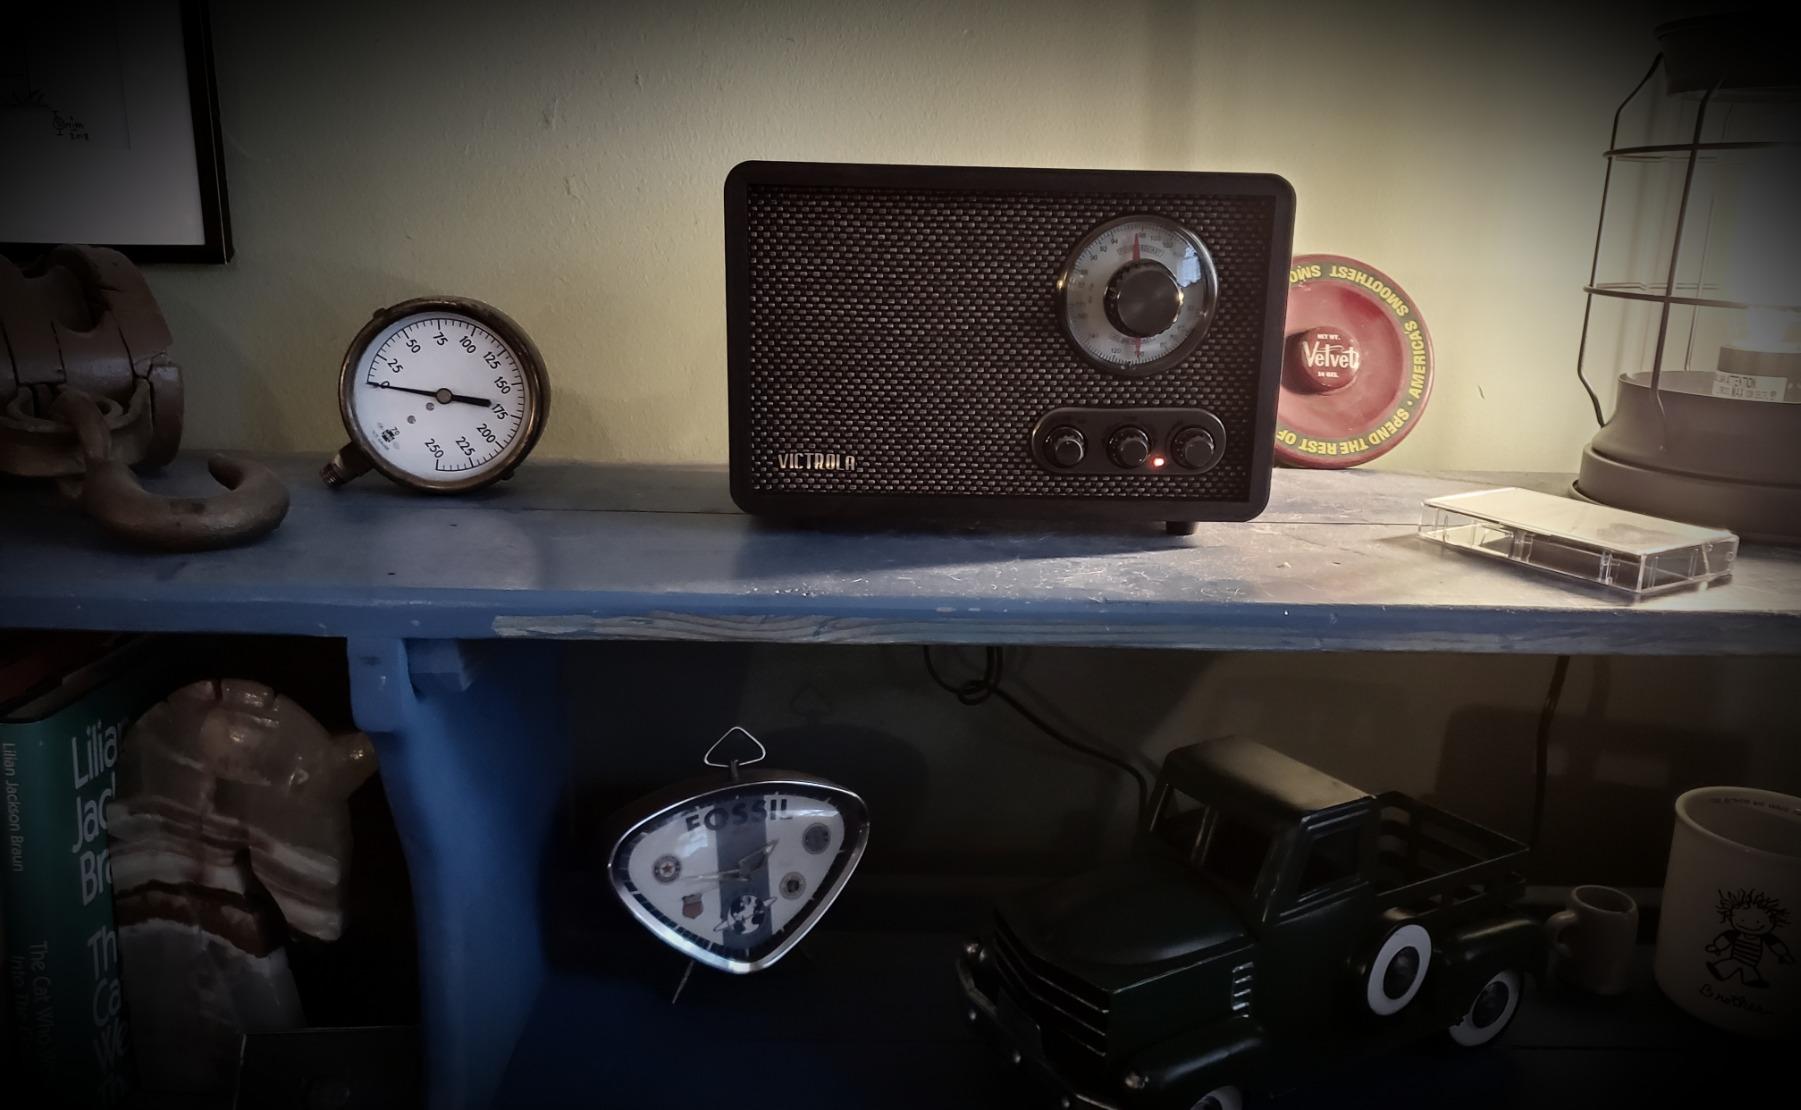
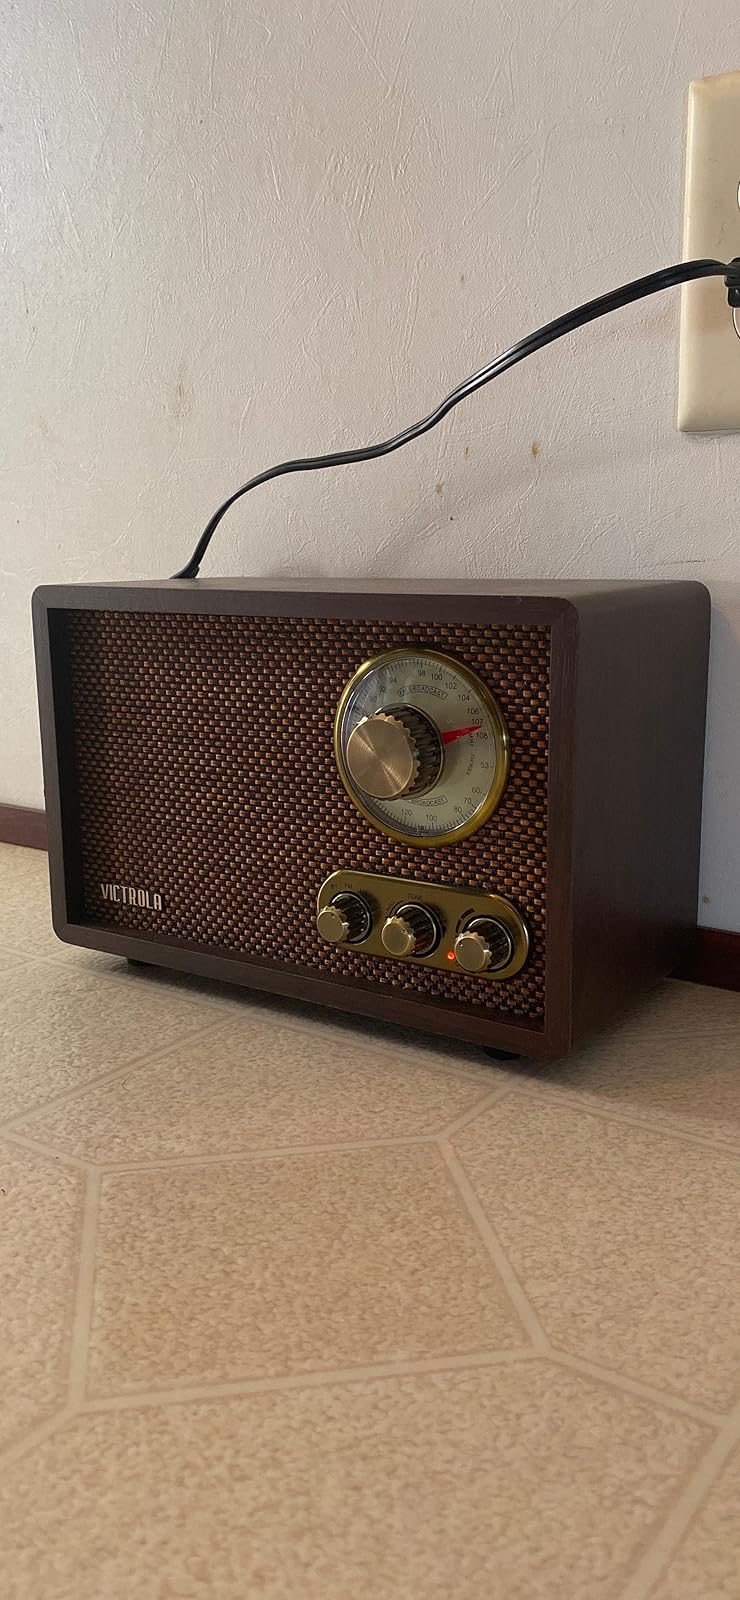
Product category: radio
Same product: yes